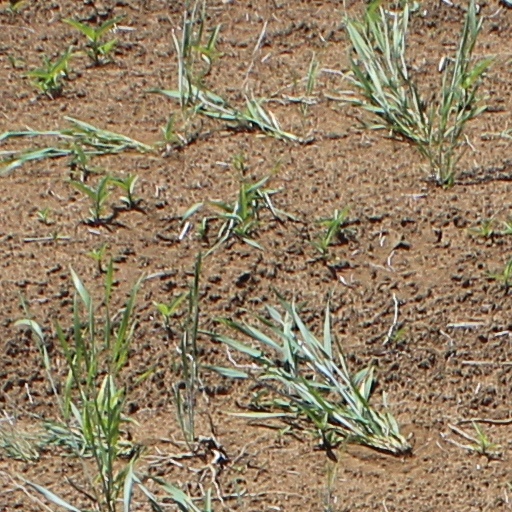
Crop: wheat